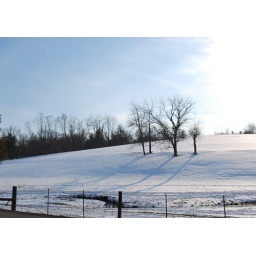
snow drifts on the road in front of my house